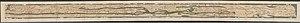
La table de Peutinger, appelée aussi carte des étapes de Castorius, est une copie du XIIIᵉ siècle d'une ancienne carte romaine où figurent les routes et les villes principales de l'Empire romain qui constituaient le cursus publicus. Ce document était également connu autrefois sous le nom de « table théodosienne », nom qui fait référence à l'empereur Théodose car, selon M. d'Aigueperse, une copie affiche des vers écrits sous cet empereur. Elle est conservée à la Bibliothèque nationale autrichienne de Vienne.
Taruenna ou Tarvenna était une cité romaine qui devint Thérouanne à partir du Moyen Âge.
Cette liste des ports antiques a pour objectif de recenser l'ensemble des ports de l'Antiquité présentant de notables vestiges, en renvoyant autant que possible aux articles détaillés existant sur Wikipedia. Ils sont classés par pays du pourtour méditerranéen et par origine culturelle. Certains de ces ports sont encore en activité ; d'autres sont envasés ou ensablés, parfois loin à l'intérieur des terres ou, au contraire, submergés.
Marcus Vipsanius Agrippa, francisé en Marc Agrippe, est un homme politique romain du Iᵉʳ siècle av. J.-C. qui met ses qualités d'homme de guerre au service de son ami Octave, le futur empereur Auguste.